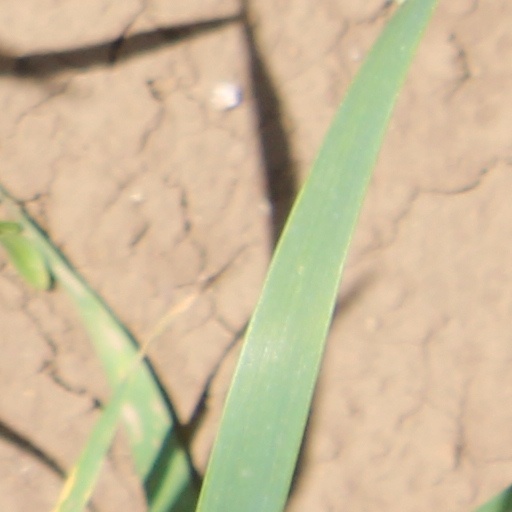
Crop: wheat